Franklin D. Sherwood

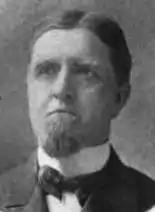
Franklin D. Sherwood (1903)

Franklin D. Sherwood (December 25, 1841 in Wheeler, Steuben County, New York – September 14, 1907 in Hornell, Steuben Co., NY) was an American politician from New York.